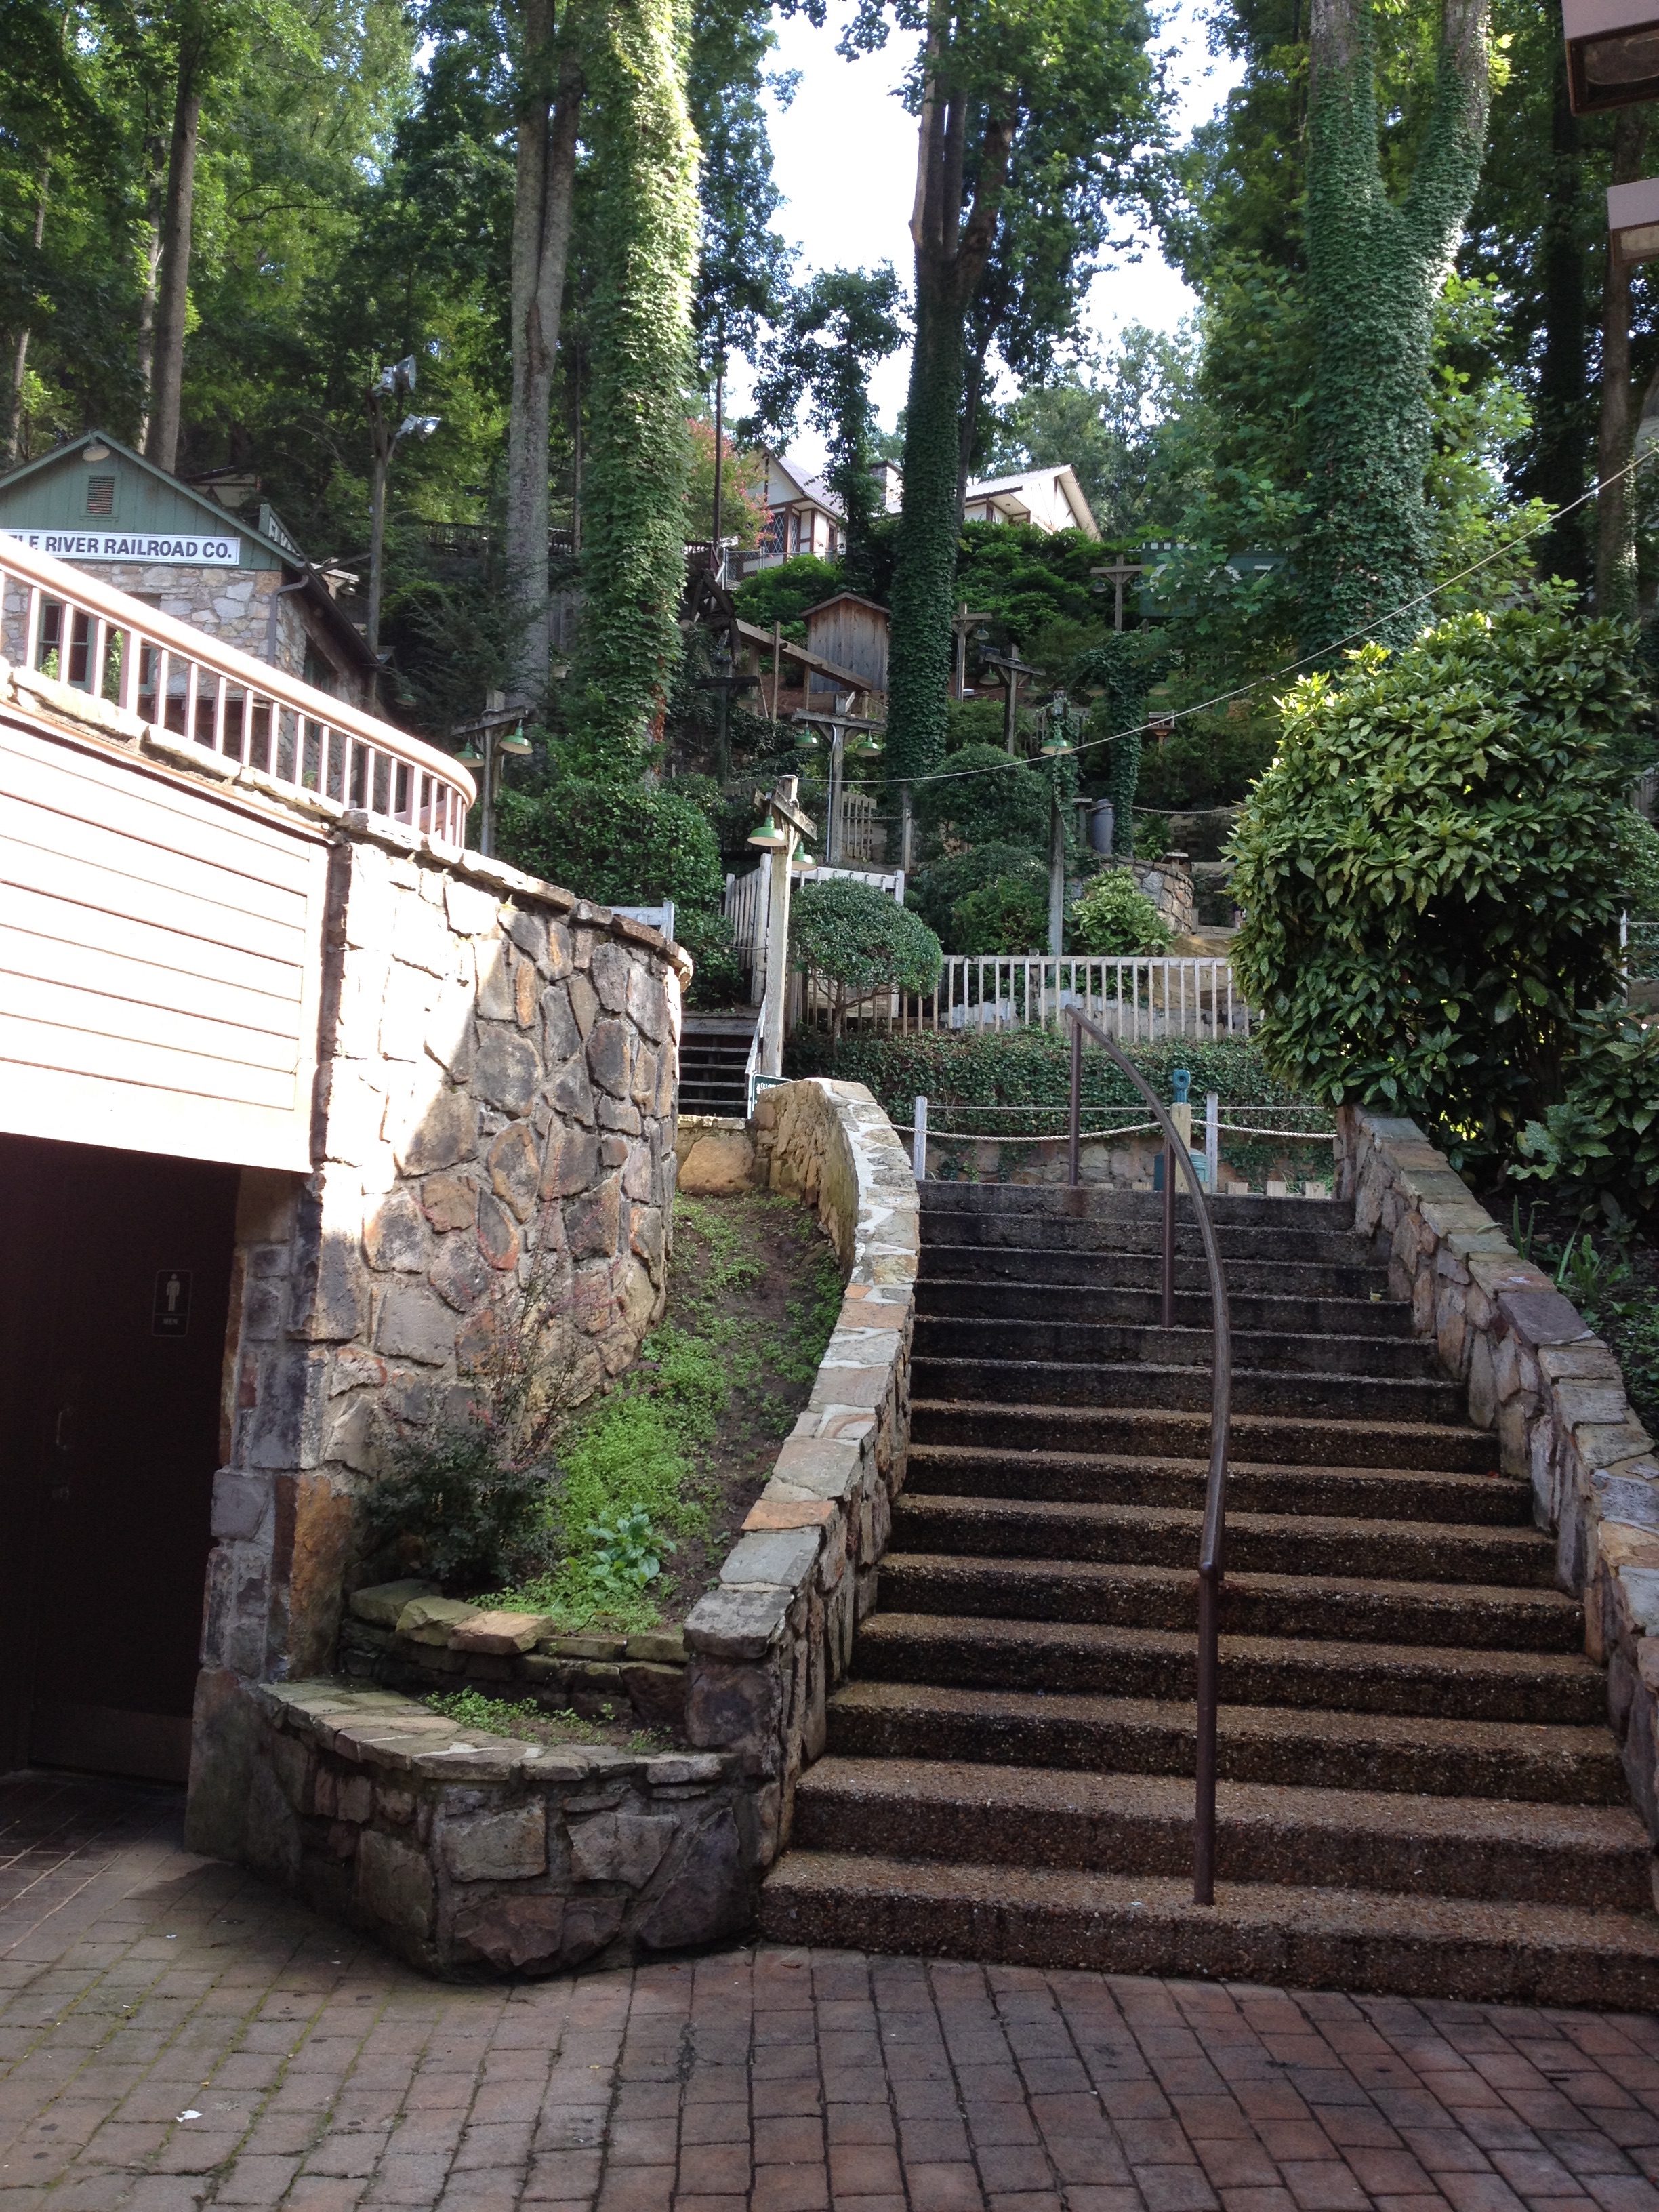
wall, walkway, cottage, backyard, garden, courtyard, estate, yard, outdoor structure